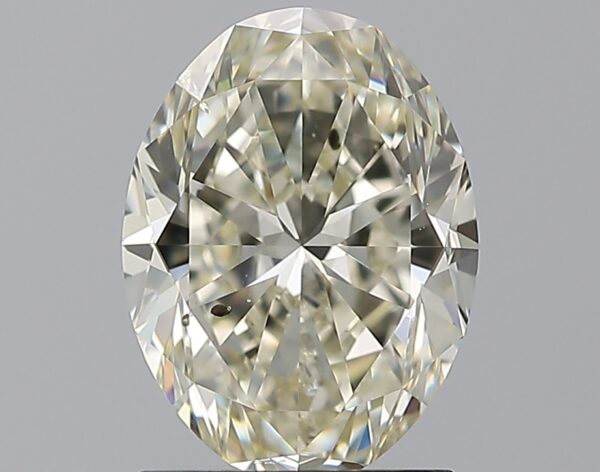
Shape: oval
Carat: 1.6
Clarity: SI2
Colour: L
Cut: VG
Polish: EX
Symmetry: EX
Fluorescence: M
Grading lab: GIA
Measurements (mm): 8.68 x 6.5 x 4.18